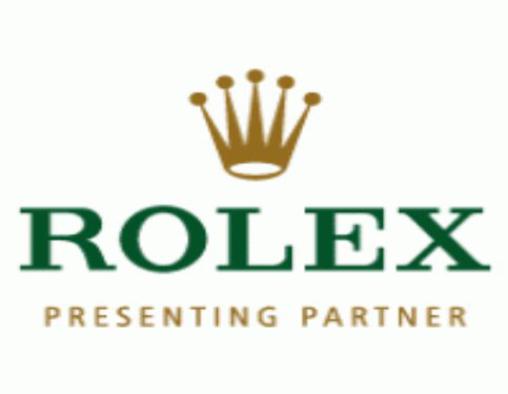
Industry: Clothes